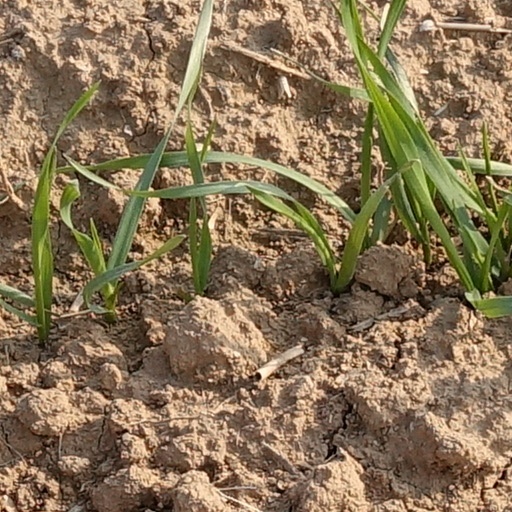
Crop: wheat